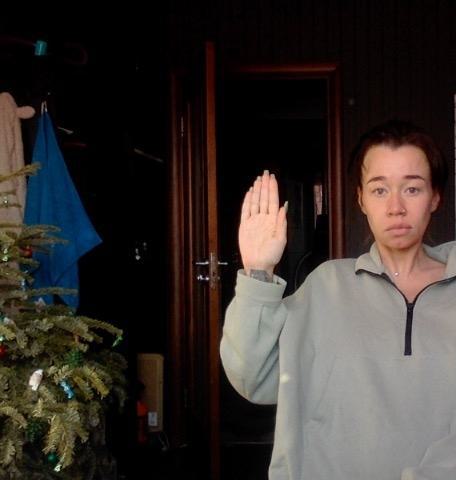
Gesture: stop